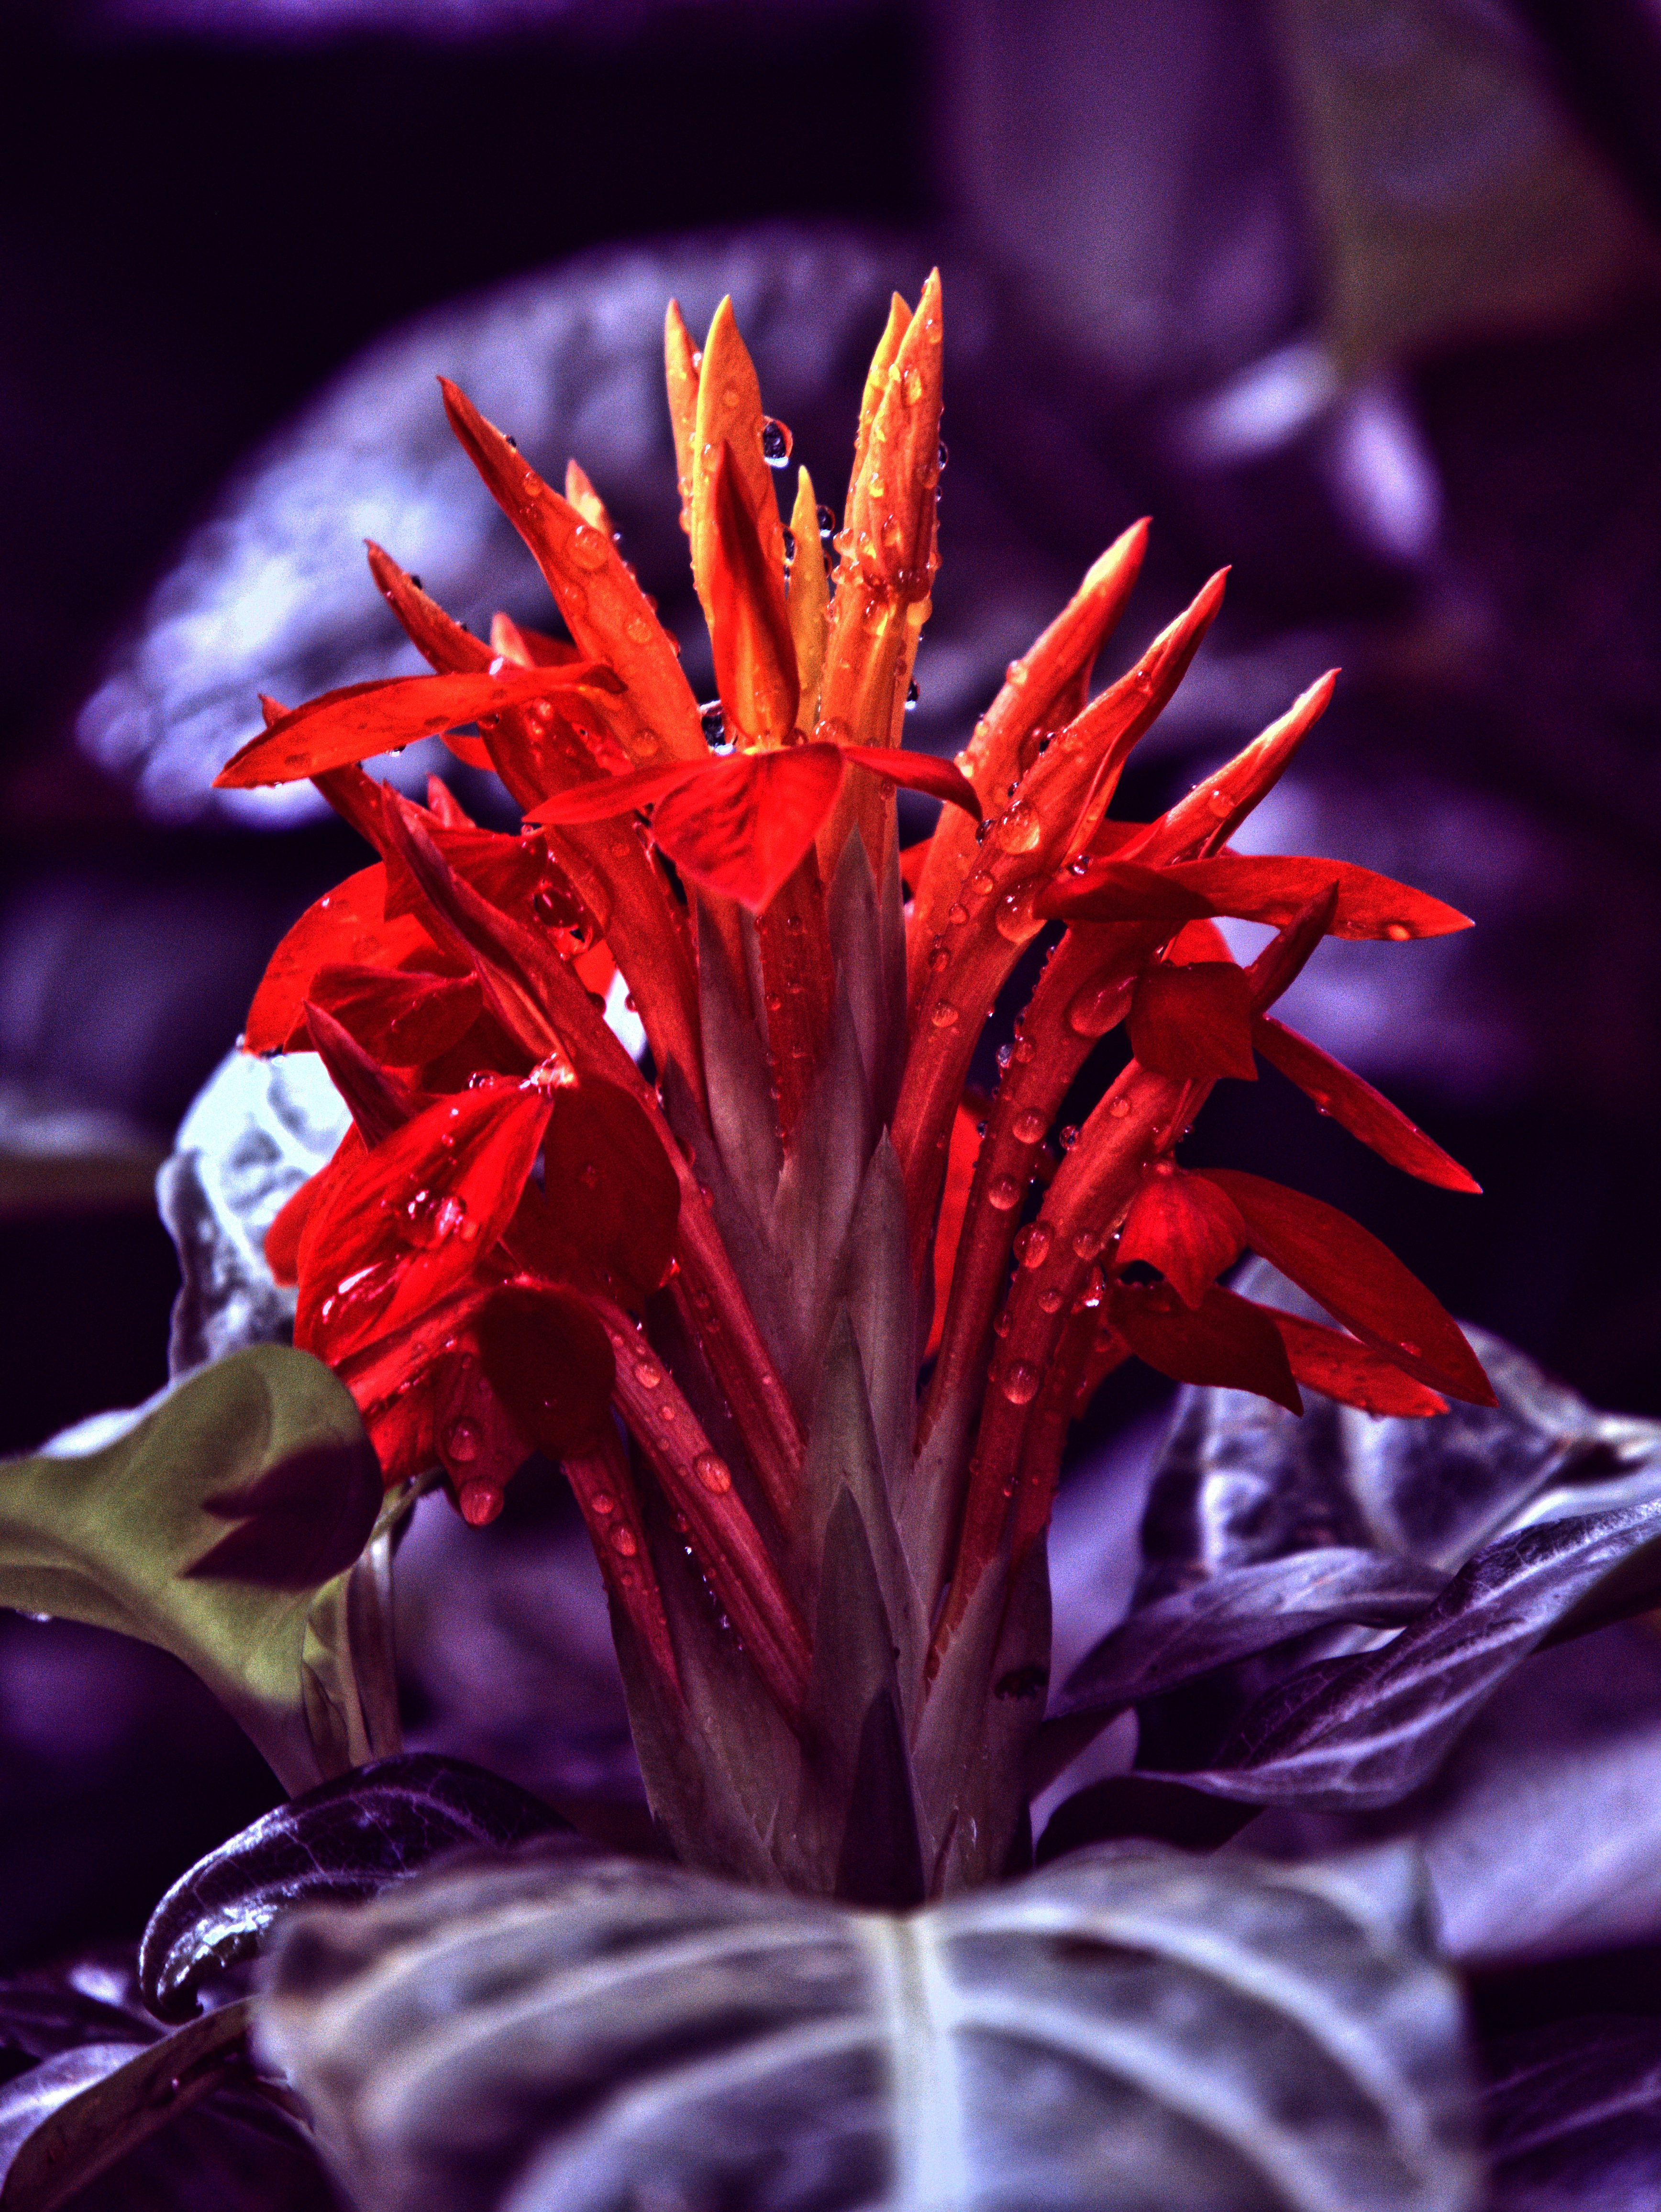
color, flower, red, flora, plant, macro photography, close up, photography, purple, leaf, land plant, petal, flowering plant, autumn